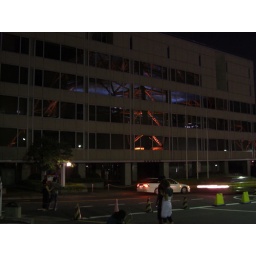
Tokyo Tower, Tokyo. Reflection of the tower in a building across the street.